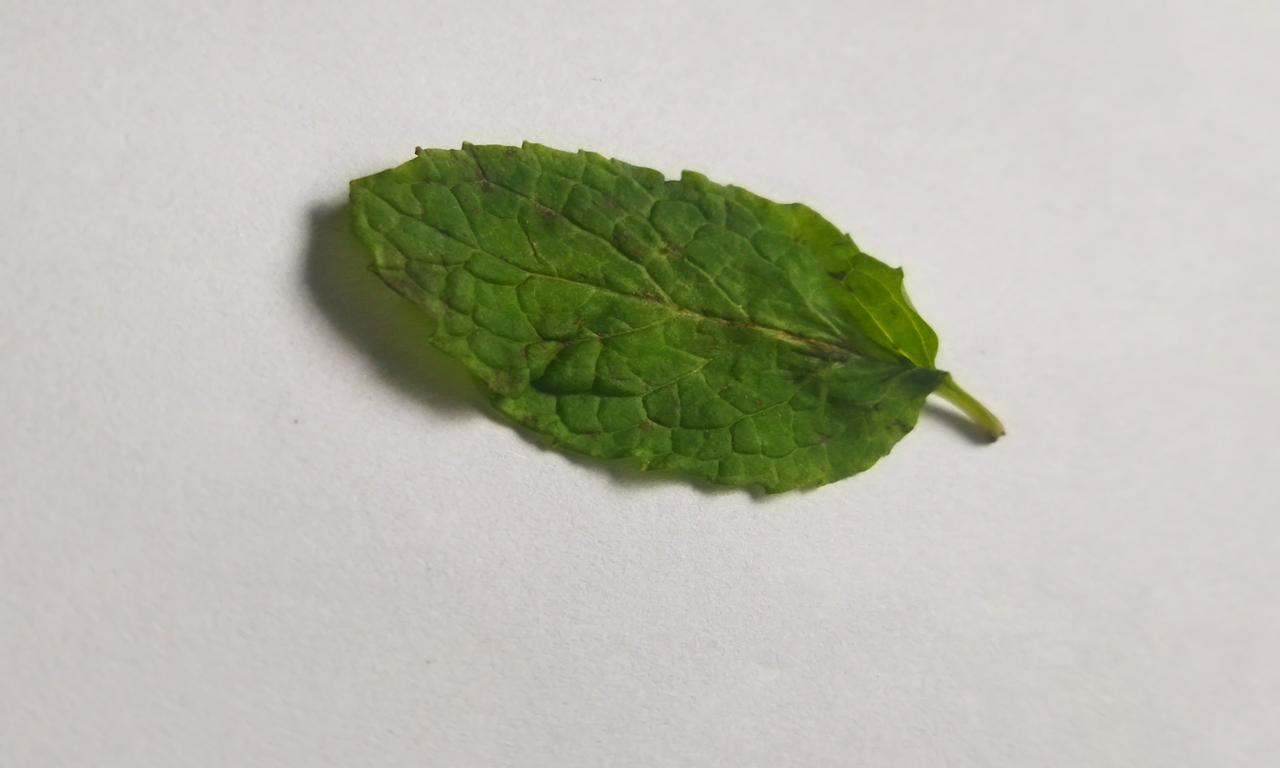
Label: Fresh